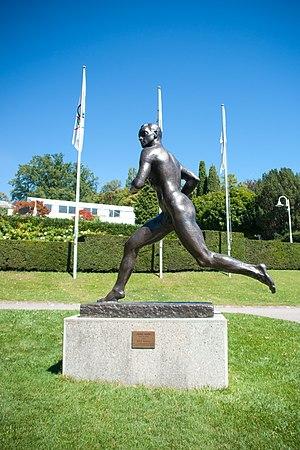
Sculpture de Paavo Nurmi par Wäinö Aaltonen au musée du CIO à Lausanne.
Paavo Johannes Nurmi est un athlète finlandais né le 13 juin 1897 à Turku et mort le 2 octobre 1973 à Helsinki, en Finlande. Poursuivant la tradition du fond finlandais, il règne sur le plan mondial durant près de quatorze ans. Lors de sa carrière, il établit vingt-deux records du monde, du 1 500 m au 20 000 m, et remporte douze médailles lors des Jeux olympiques, dont neuf titres, devenant ainsi l'athlète le plus médaillé de ce sport. Il est par la suite rejoint par Carl Lewis. Surnommé le « Finlandais volant », Nurmi est considéré comme l'un des précurseurs de nouvelles méthodes d'entraînement rigoureuses et intensives. Suspendu à vie en 1932 par la Fédération internationale d'athlétisme pour avoir enfreint les règles de l'amateurisme, il continue à bénéficier tout au long de sa carrière du soutien du peuple finlandais. Il est le dernier porteur de la flamme lors des Jeux olympiques d'été de 1952 à Helsinki.